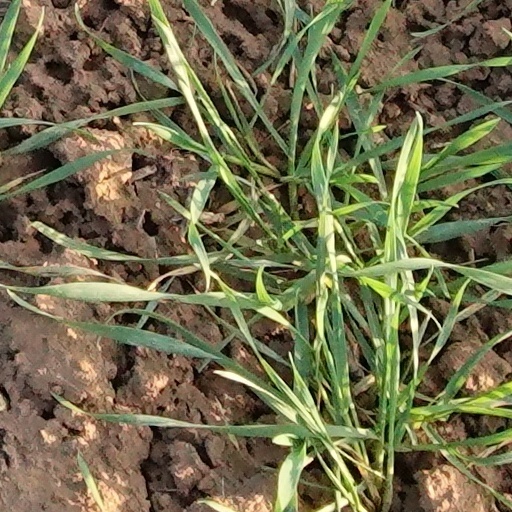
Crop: wheat